Provinssirock

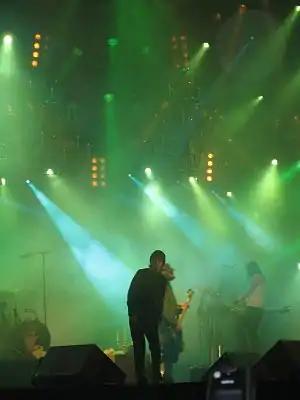
HIM at Provinssirock, 2006

Provinssirock is one of the biggest rock festivals in Finland. It takes place in the city of Seinäjoki in Southern Ostrobothnia, Western Finland. The two- or three-day festival, which starts the busy Finnish rock festival season, has been held every June since 1979.